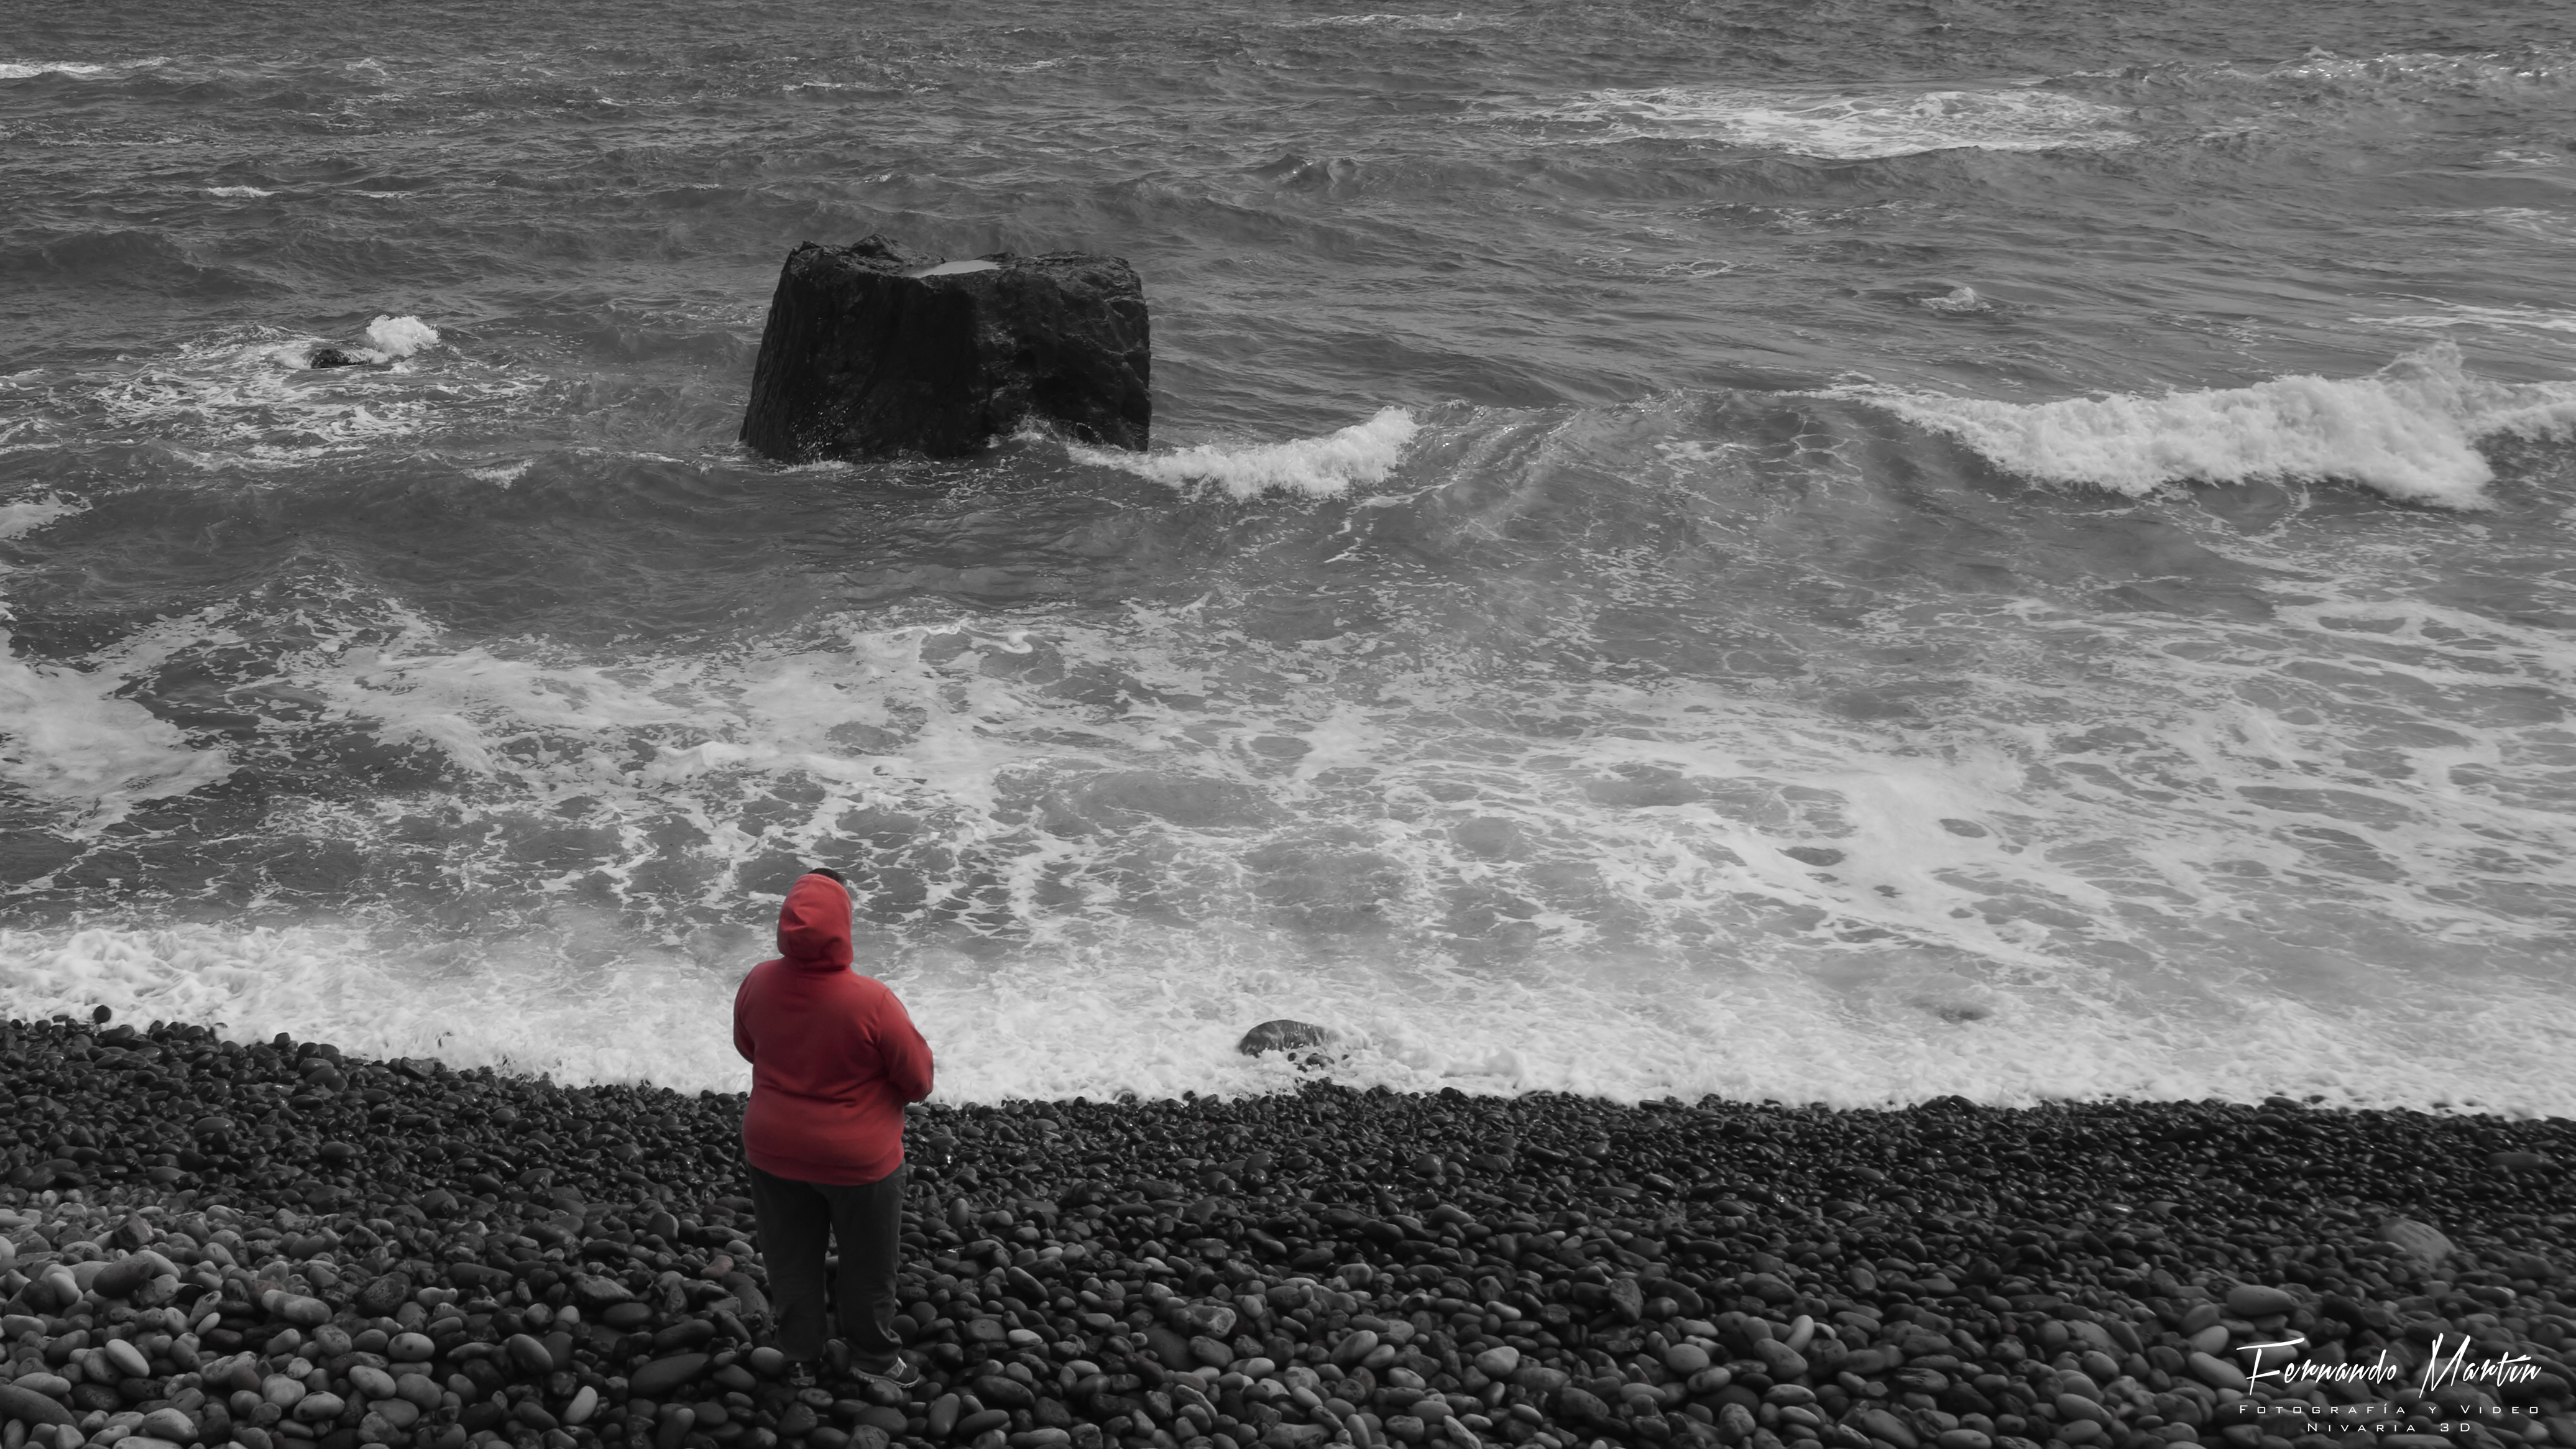
beach, rock, sea, wave, water, red, ocean, geological phenomenon, coast, wind wave, shore, tide, photography, coastal and oceanic landforms, black and white